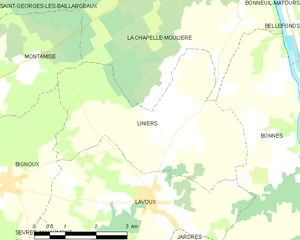
Carte des communes françaises Liniers